Foots Cray Place

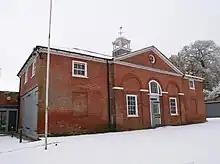
The north face of the Foots Cray Place Stable Block

The stable block and walled gardens with pavilion remains standing, but the grounds, known as Foots Cray Meadows, provide a valuable public green space in this south-eastern suburb of London. This 220-acre (89-hectare) park was formed in the early 19th century from two mid-18th-century landscaped parks and is listed by English Heritage as a Grade II historic park, and it is a Local Nature Reserve. The London Outer Orbital Path passes through Foots Cray Meadows on its way from Old Bexley to Sidcup Place and Petts Wood. There is some industry in an area next to the meadows and bordering the river.